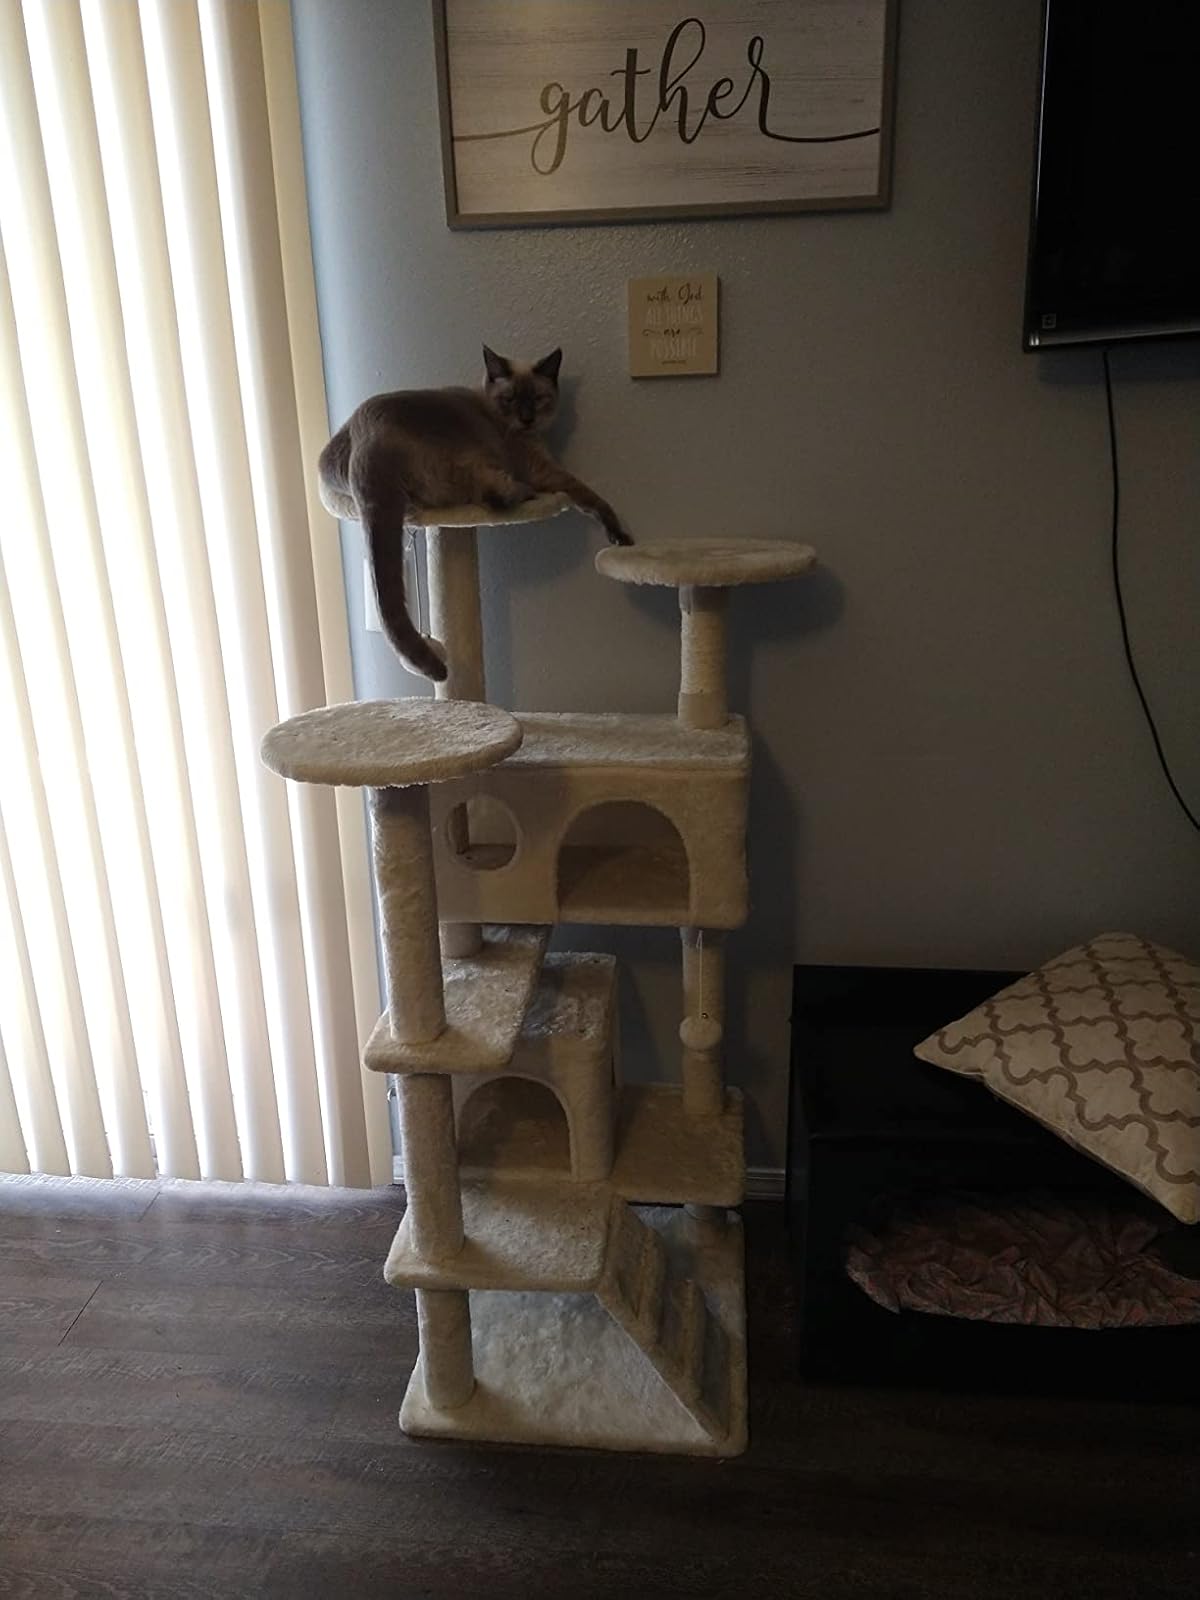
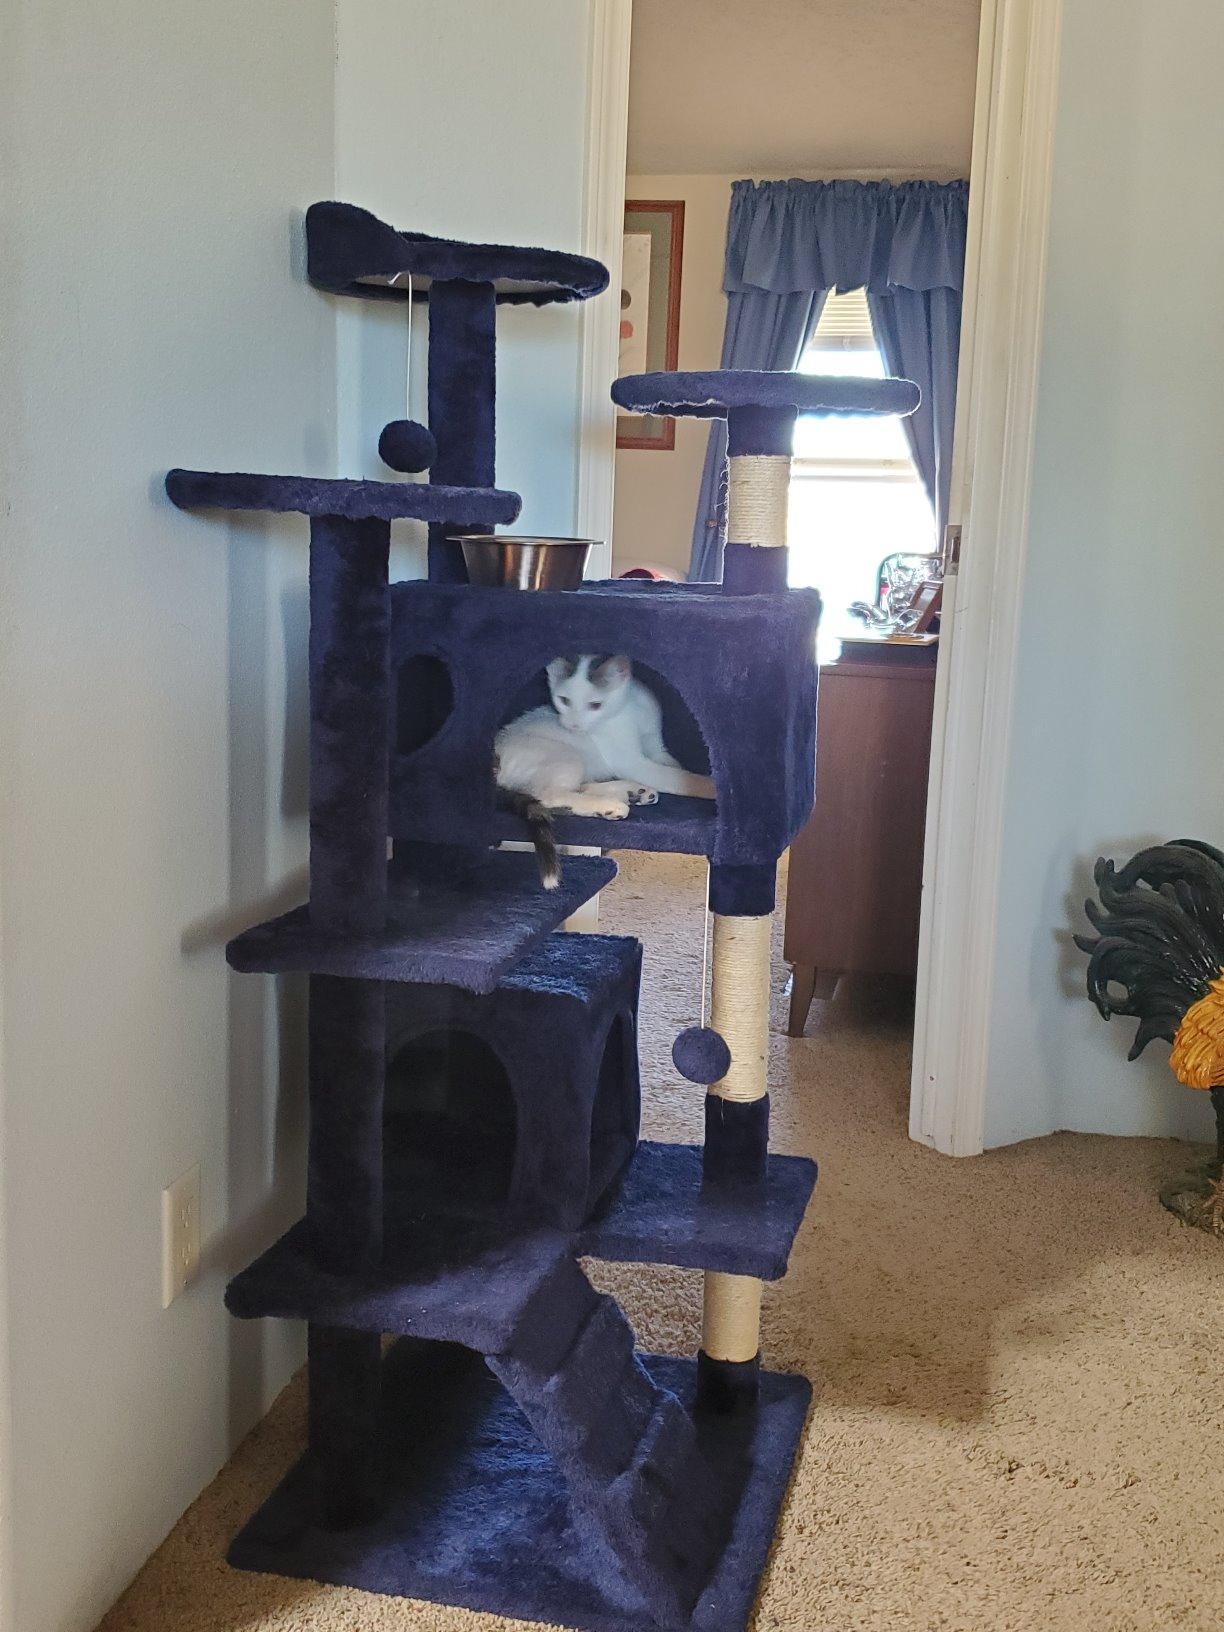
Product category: items_cat tree
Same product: no